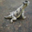
Label: frog